1880 United States presidential election

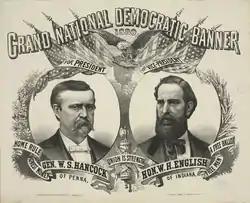
Hancock–English election poster

Winfield Scott Hancock was born and raised in Pennsylvania. He was named for General Winfield Scott, a war hero in the War of 1812 and Whig Party presidential candidate in the 1852 election. He attended the United States Military Academy at West Point and served in the Army for four decades, including service in the Mexican–American War and as a Union general in the Civil War. Known to his Army colleagues as "Hancock the Superb", he was noted in particular for his personal leadership at the Battle of Gettysburg in 1863, where he led the defense of Pickett's Charge, getting wounded in the process. His military service continued after the Civil War, as Hancock participated in the military Reconstruction of the South and the Army's presence at the Western frontier. During Reconstruction, he sided with then-President Andrew Johnson in working for a quick end to military occupation of the South and a return to government by the pre-war establishment. Hancock's reputation as a war hero at Gettysburg, combined with his status as a prominent Democrat with impeccable Unionist credentials and pro-states' rights views, made him a quadrennial presidential possibility.